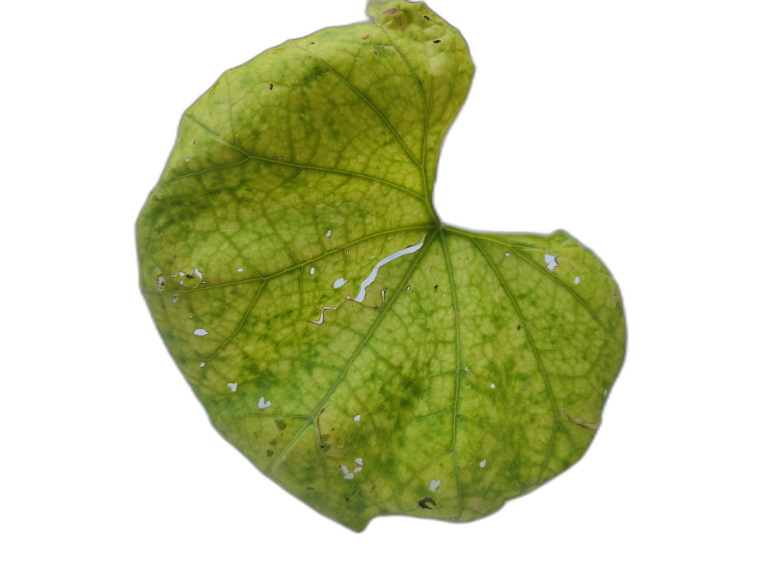
Crop: Zucchini
Label: Downy_Mildew